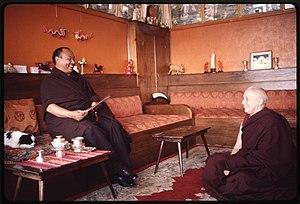
Yahne Le Toumelin, née le 27 juillet 1923 à Paris, est une artiste peintre française associée depuis la fin des années 1950 au surréalisme puis à l'art abstrait.
Freda Bedi, alias Frida Bedi, Sœur Palmo, ou Gelongma Karma Kechog Palmo, née à Derby, en Angleterre était une britannique, qui fut la première femme occidentale à être ordonnée dans le bouddhisme tibétain.
Rangjung Rigpe Dorjé est une personnalité du bouddhisme tibétain considérée dans cette tradition comme la 16ᵉ incarnation du Karmapa. Chef spirituel de la lignée Karma Kagyu du bouddhisme tibétain, il est né à Denkhok dans le district de Dergé dans le Kham, près de la rivière Drichu.